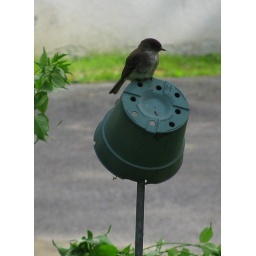
Sayornis phoebe - It's sitting onan old flower pot left on a metalpost in Putnam County, Carmel,NY. 6-23-09